London and Greenwich Railway

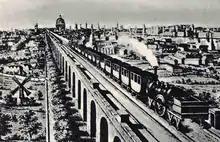
The London & Greenwich Railway, 1837

The idea for the line came from Colonel George Thomas Landmann, until 1824 a Royal Engineer, and George Walter, and the company was floated at a meeting on 25 November 1831. It would run from close to London Bridge, convenient for journeys to the City. It would be some long, on a viaduct of 878 brick arches, some of them skew (see London Bridge-Greenwich Railway Viaduct), to avoid level crossings over the many streets which were already appearing in the south of London. Landmann planned to rent the arches out as workshops. The intention had been to descend to ground level after the Grand Surrey Canal but this was opposed by Parliament.